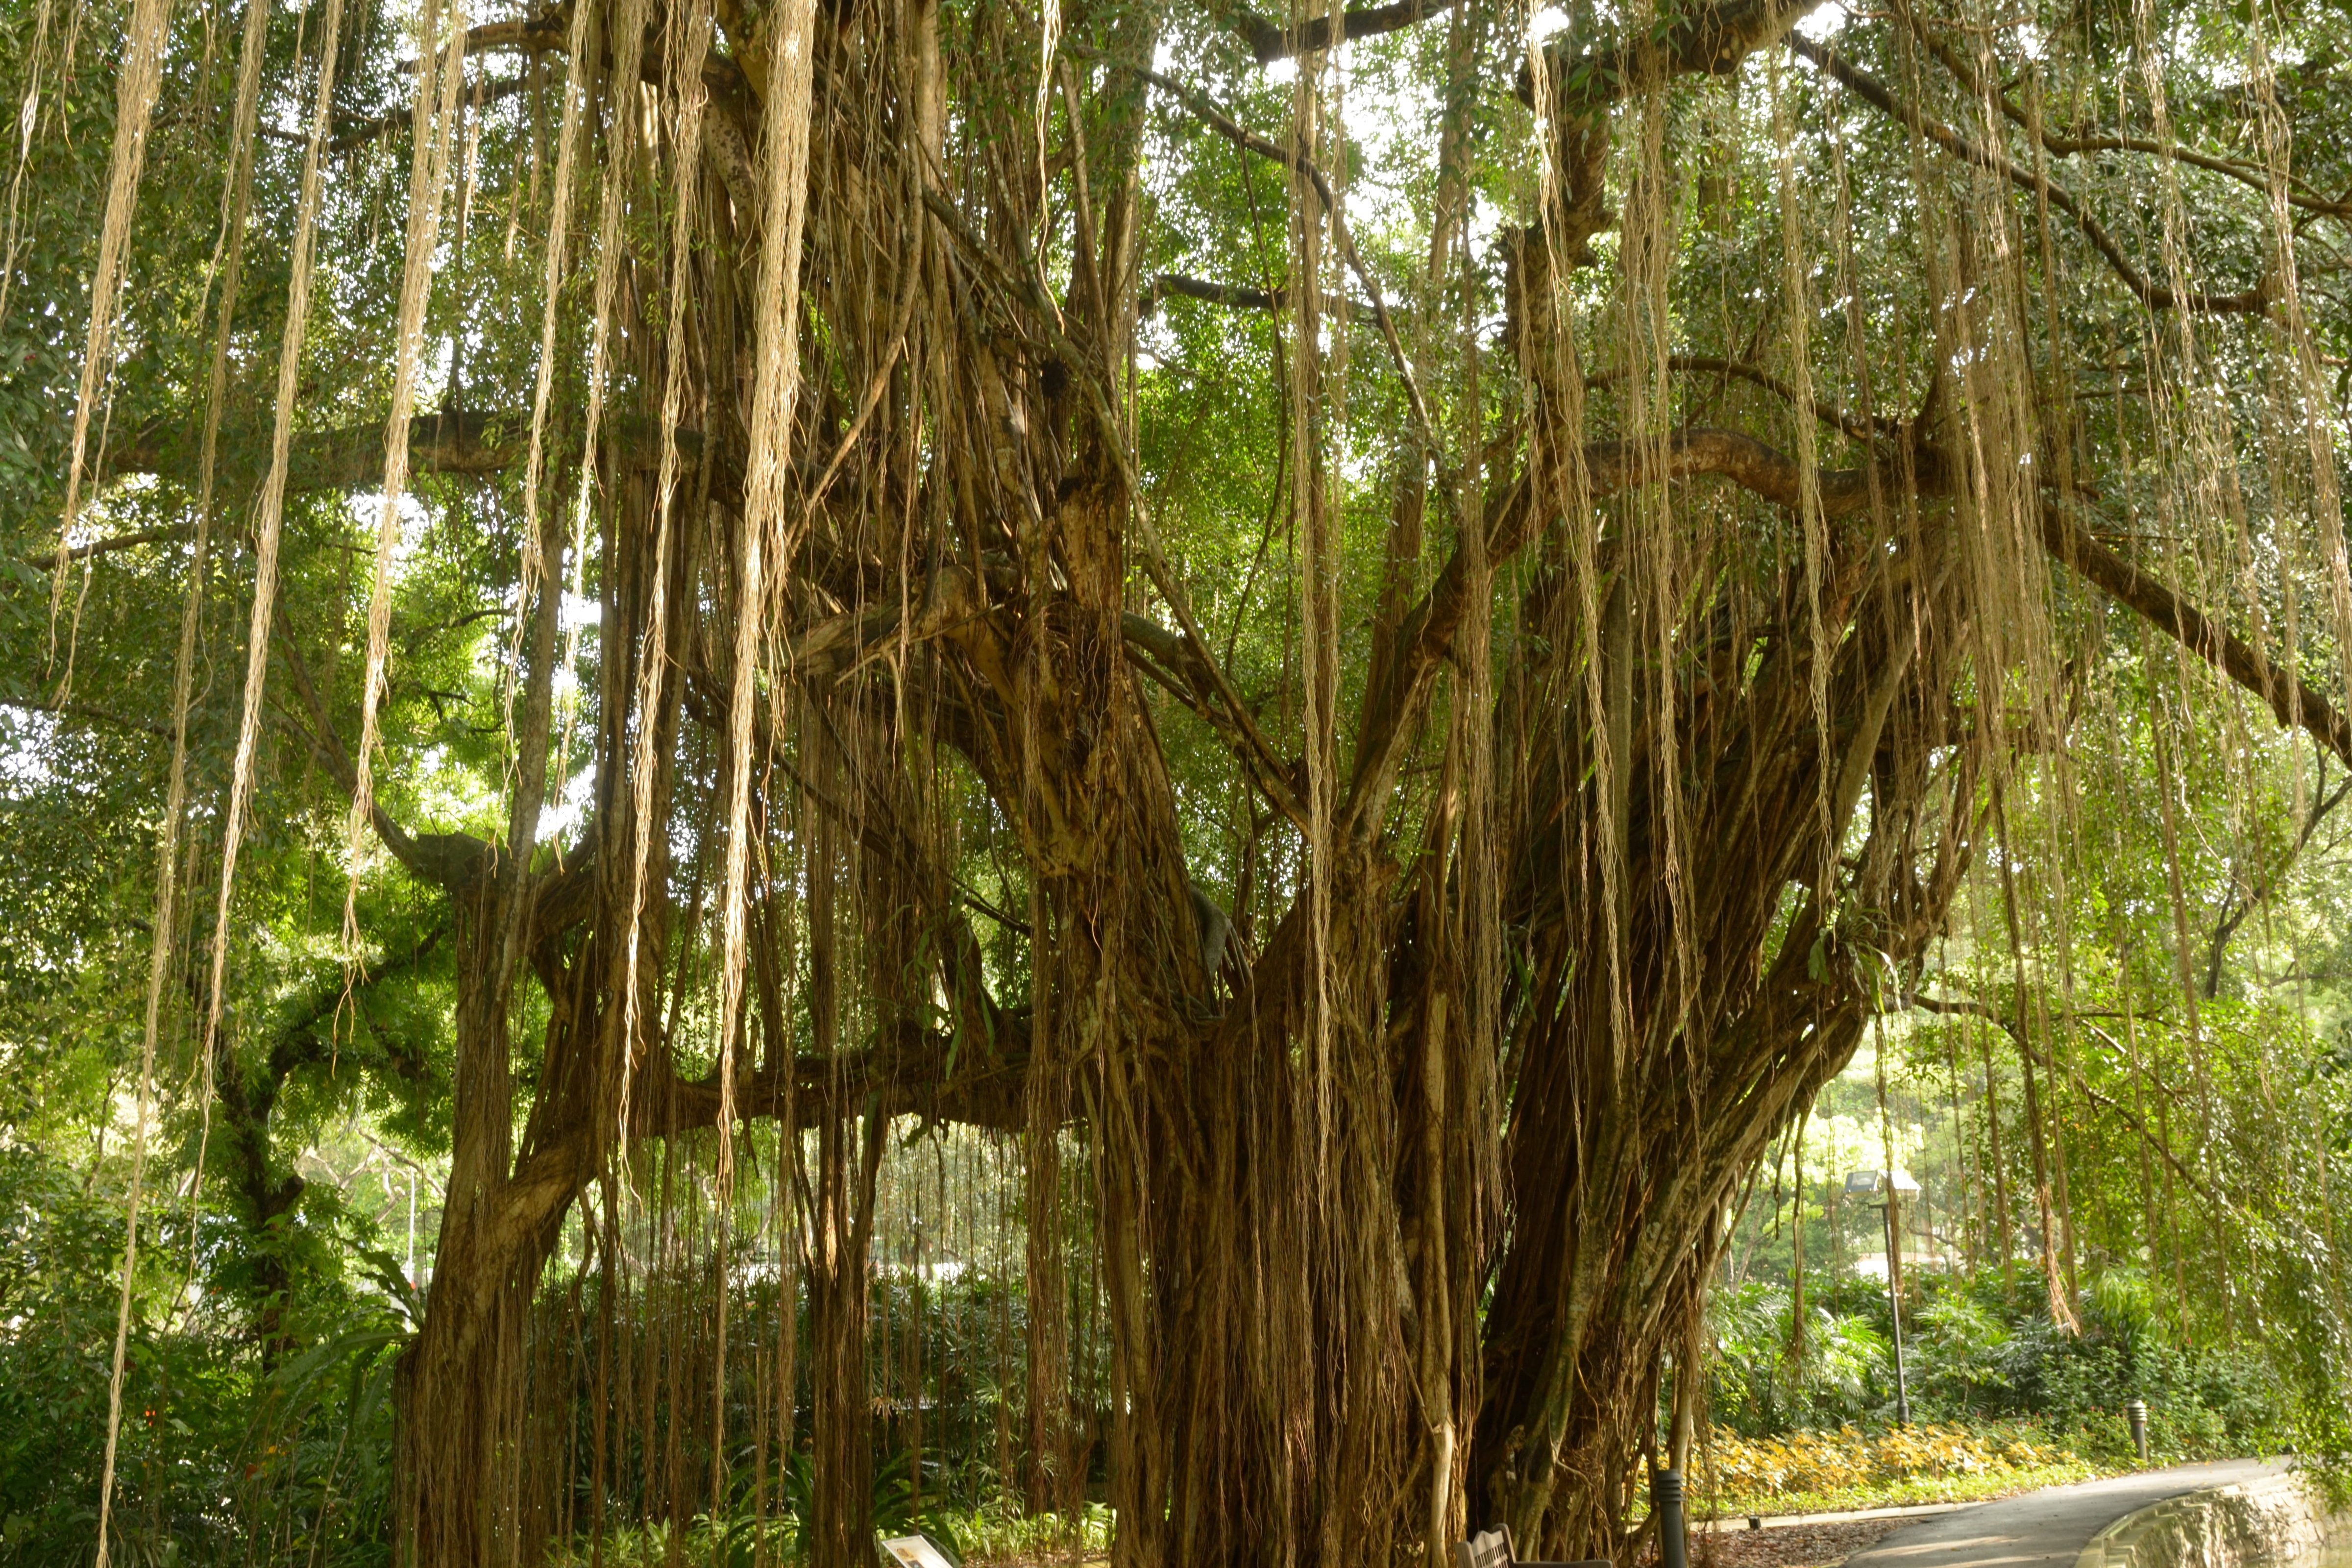
tree, nature, forest, swamp, branch, plant, trunk, jungle, botany, agriculture, flora, plants, vegetation, rainforest, deciduous, wetland, grove, woodland, habitat, ecosystem, gigantic, big tree, banyan, biome, surprising, old growth forest, natural environment, woody plant, temperate broadleaf and mixed forest, temperate coniferous forest, lianas, aerial roots, giant tree, river and road edge, dense aerial roots, large tree branches